Annie Oakley (1935 film)

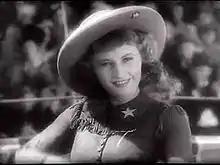
Barbara Stanwyck as Annie

The film was the first Western for both Stevens and Stanwyck. While based on the real life of Annie Oakley, it took some liberties with the historical details. The film focuses primarily on Oakley's love affair with Toby Walker (representing Oakley's real-life husband Frank E. Butler) rather than on her career as an exhibition sharpshooter. It also does not depict how Butler, himself a skilled marksman, willingly ceded the spotlight to Oakley in the "Wild West" shows. Several of the film's scenes, such as those in which Oakley deliberately loses a shooting match and Oakley and Walker are reunited by Sitting Bull, were likely concocted to appeal to contemporary audience tastes and expectations.